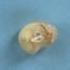
Maize quality: Bad